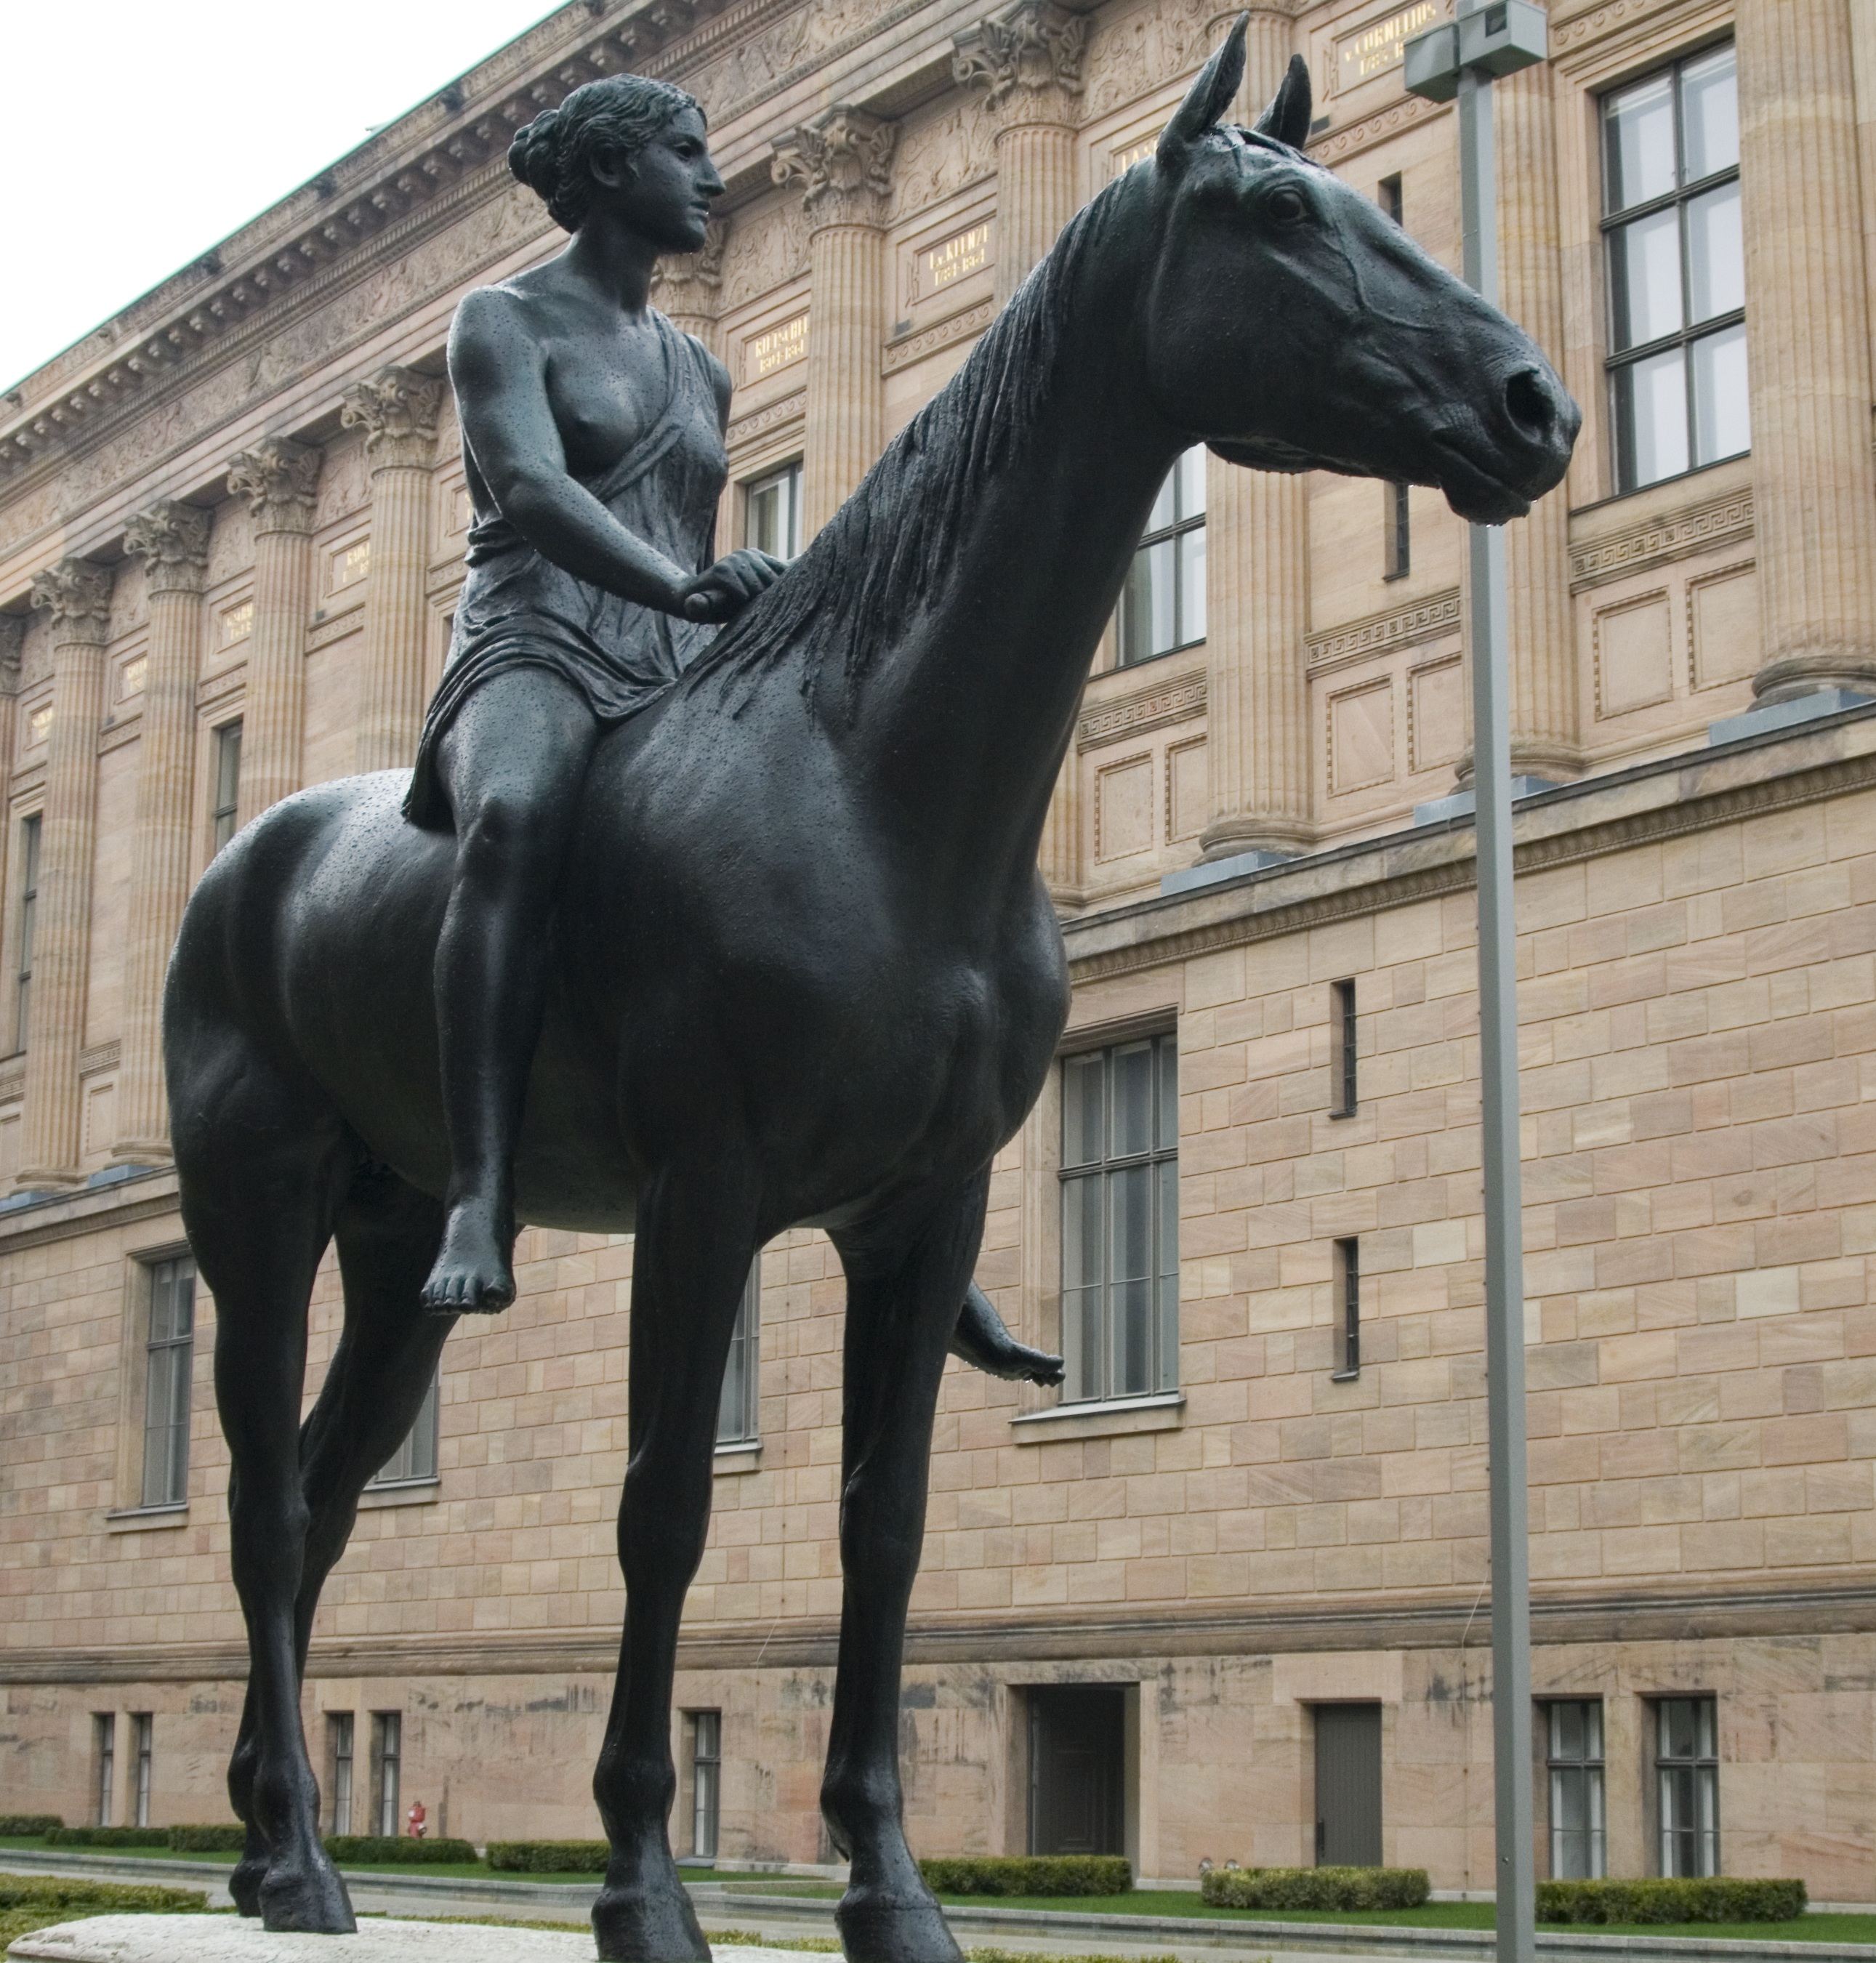
white, antique, old, stone, monument, female, rider, statue, horse, stallion, sculpture, angel, art, marble, mare, culture, history, old fashioned, horse like mammal, mustang horse